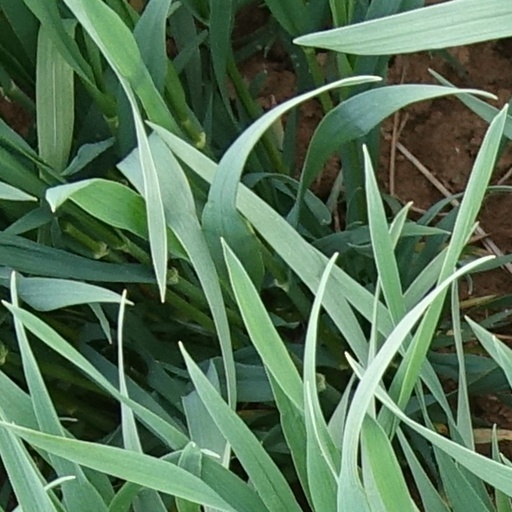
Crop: wheat